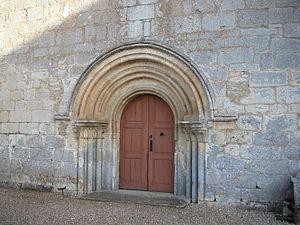
Porte principale de l'église de Saint-Maurice-sur-Vingeanne
Saint-Maurice-sur-Vingeanne est une commune française située dans le département de la Côte-d'Or en région Bourgogne-Franche-Comté.